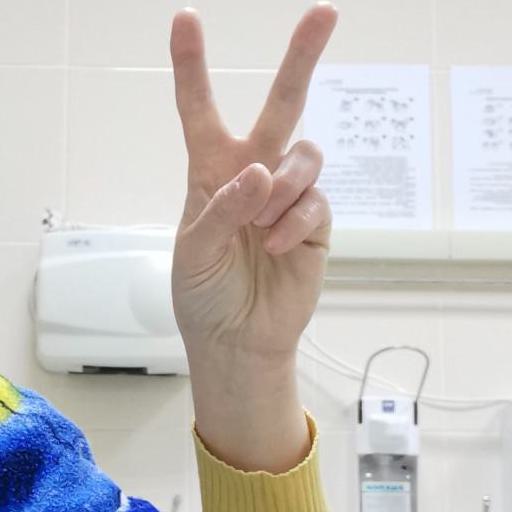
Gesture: peace